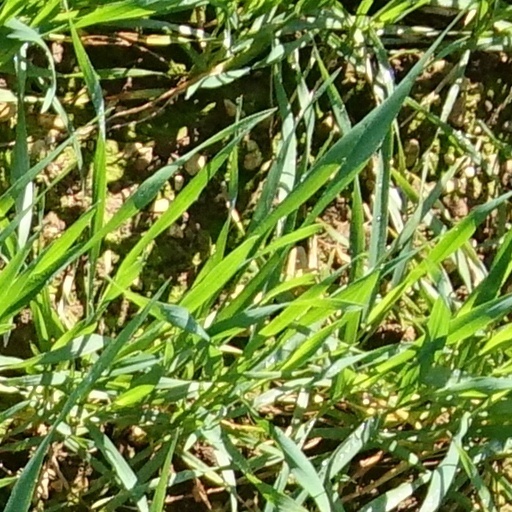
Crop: wheat